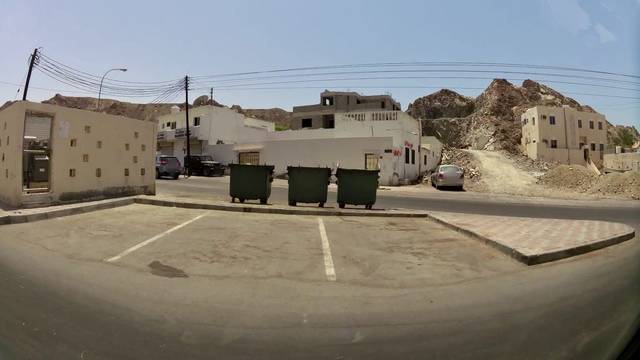
Region: Oman
Coordinates: 23.619, 58.554